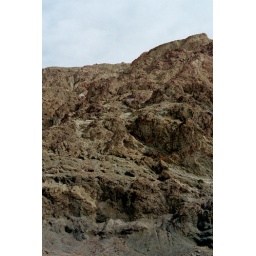
The view up the mountain from Bad Water. Notice the sign way up in the side...it says "Sea Level"